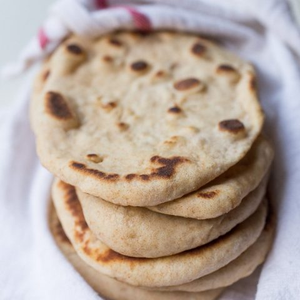
Dish: naan